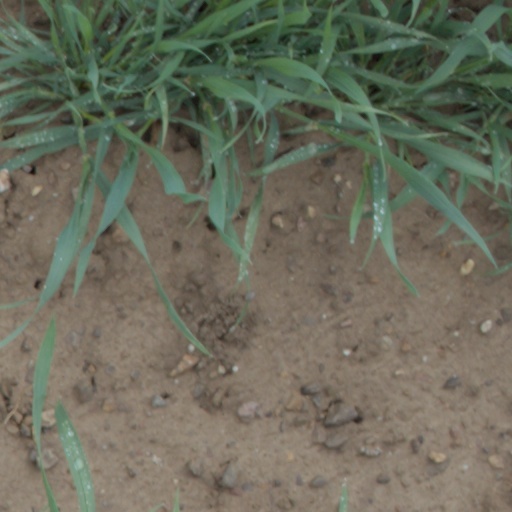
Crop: wheat